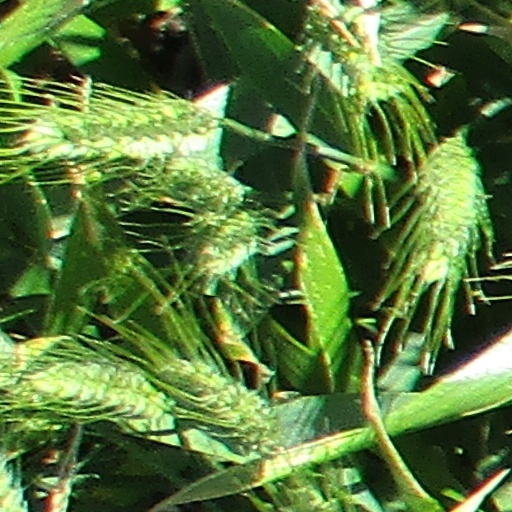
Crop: wheat